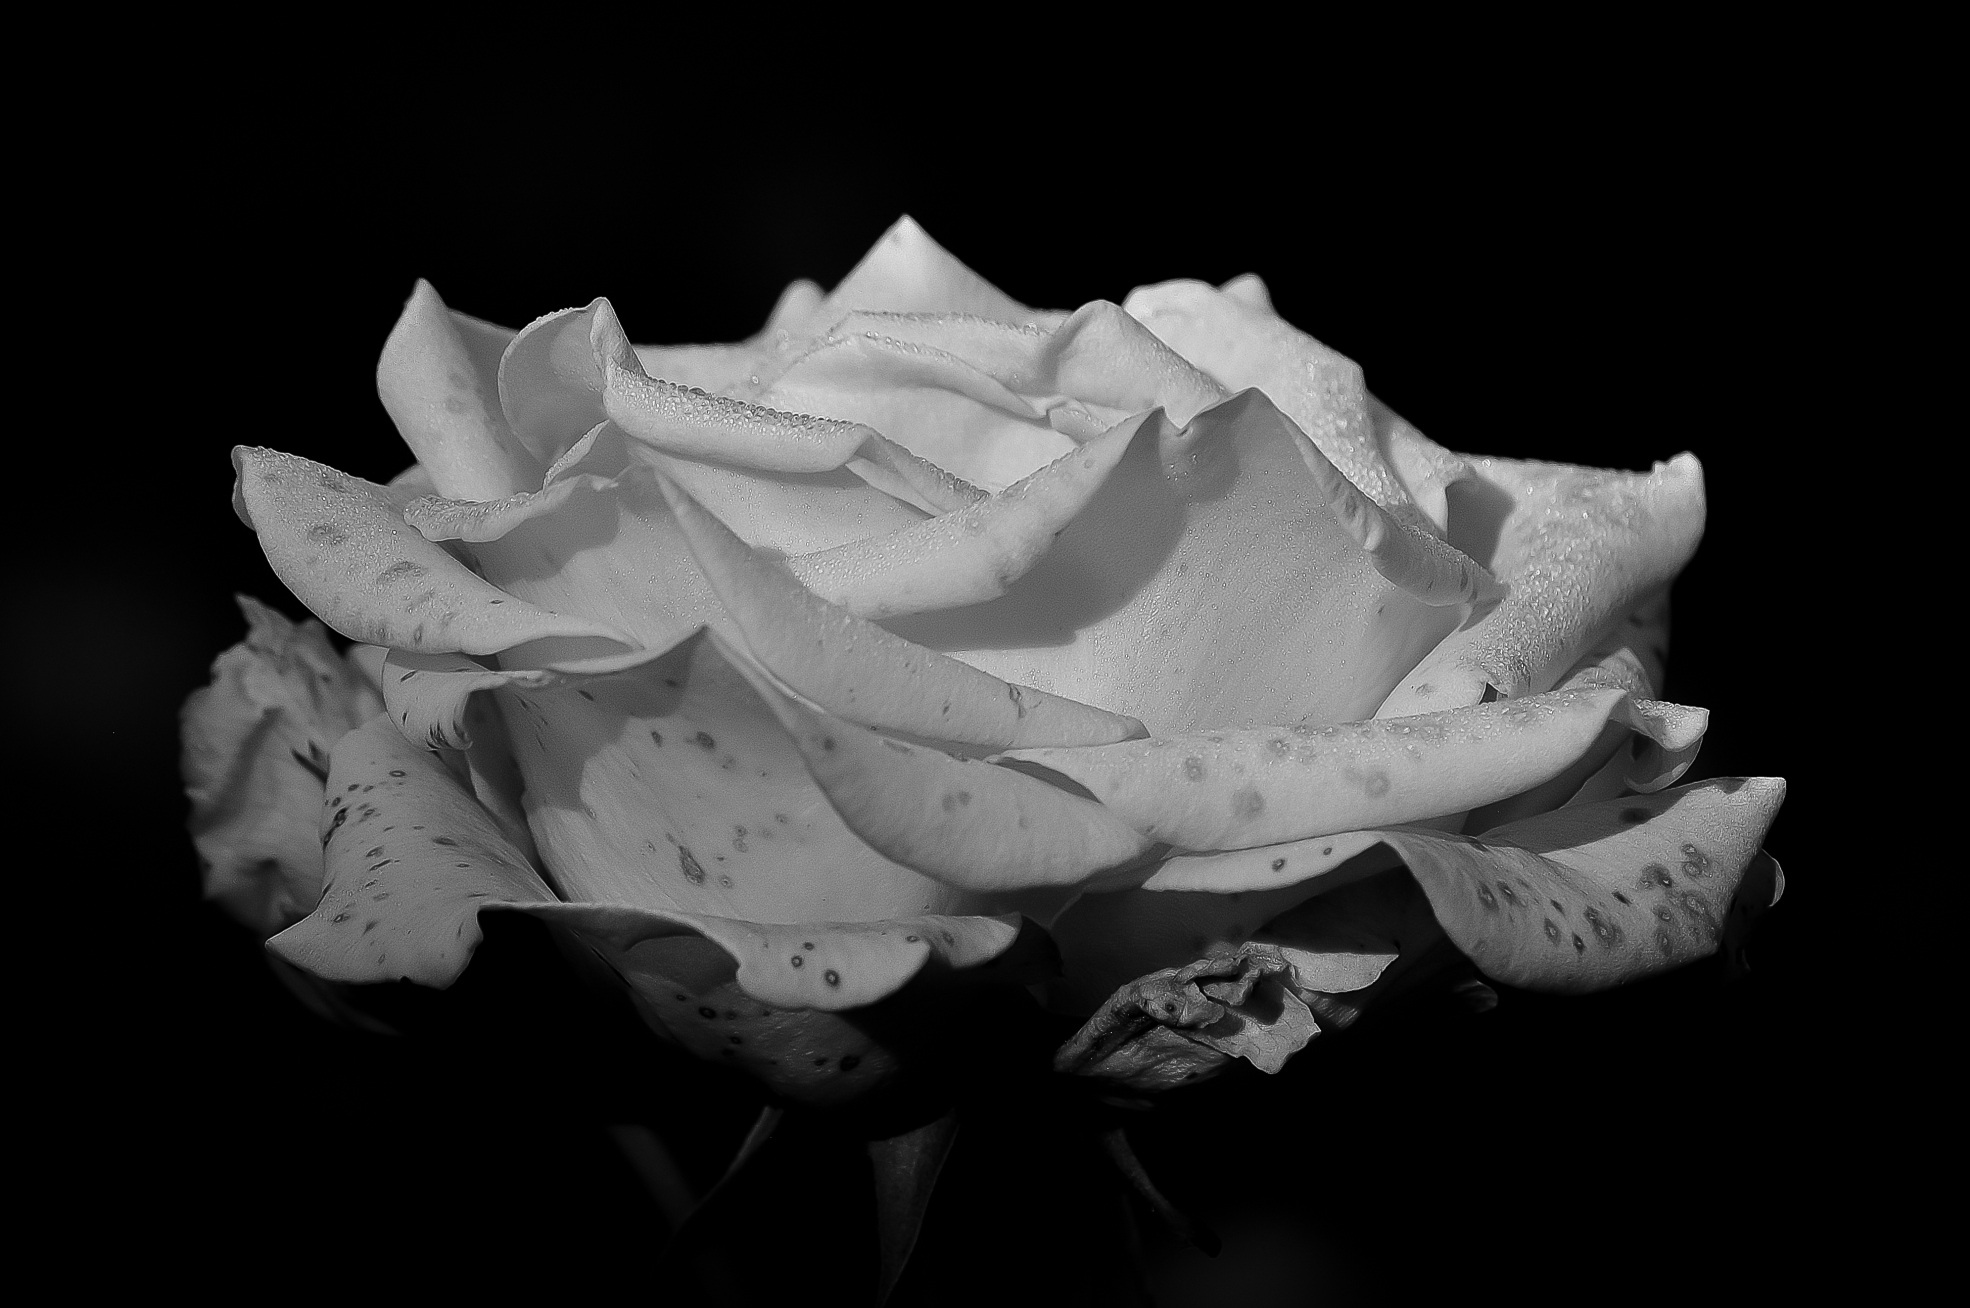
nature, black and white, plant, white, photography, leaf, flower, petal, isolated, floral, rose, romantic, darkness, blooming, black, garden, monochrome, flora, close up, single, petals, beauty, passion, macro photography, flowering plant, rose family, still life photography, monochrome photography, land plant